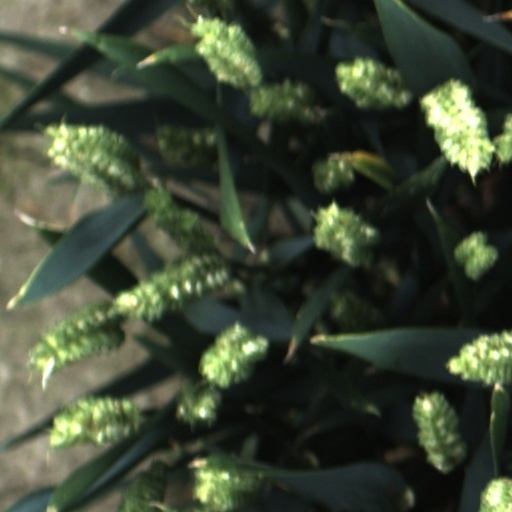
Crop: wheat